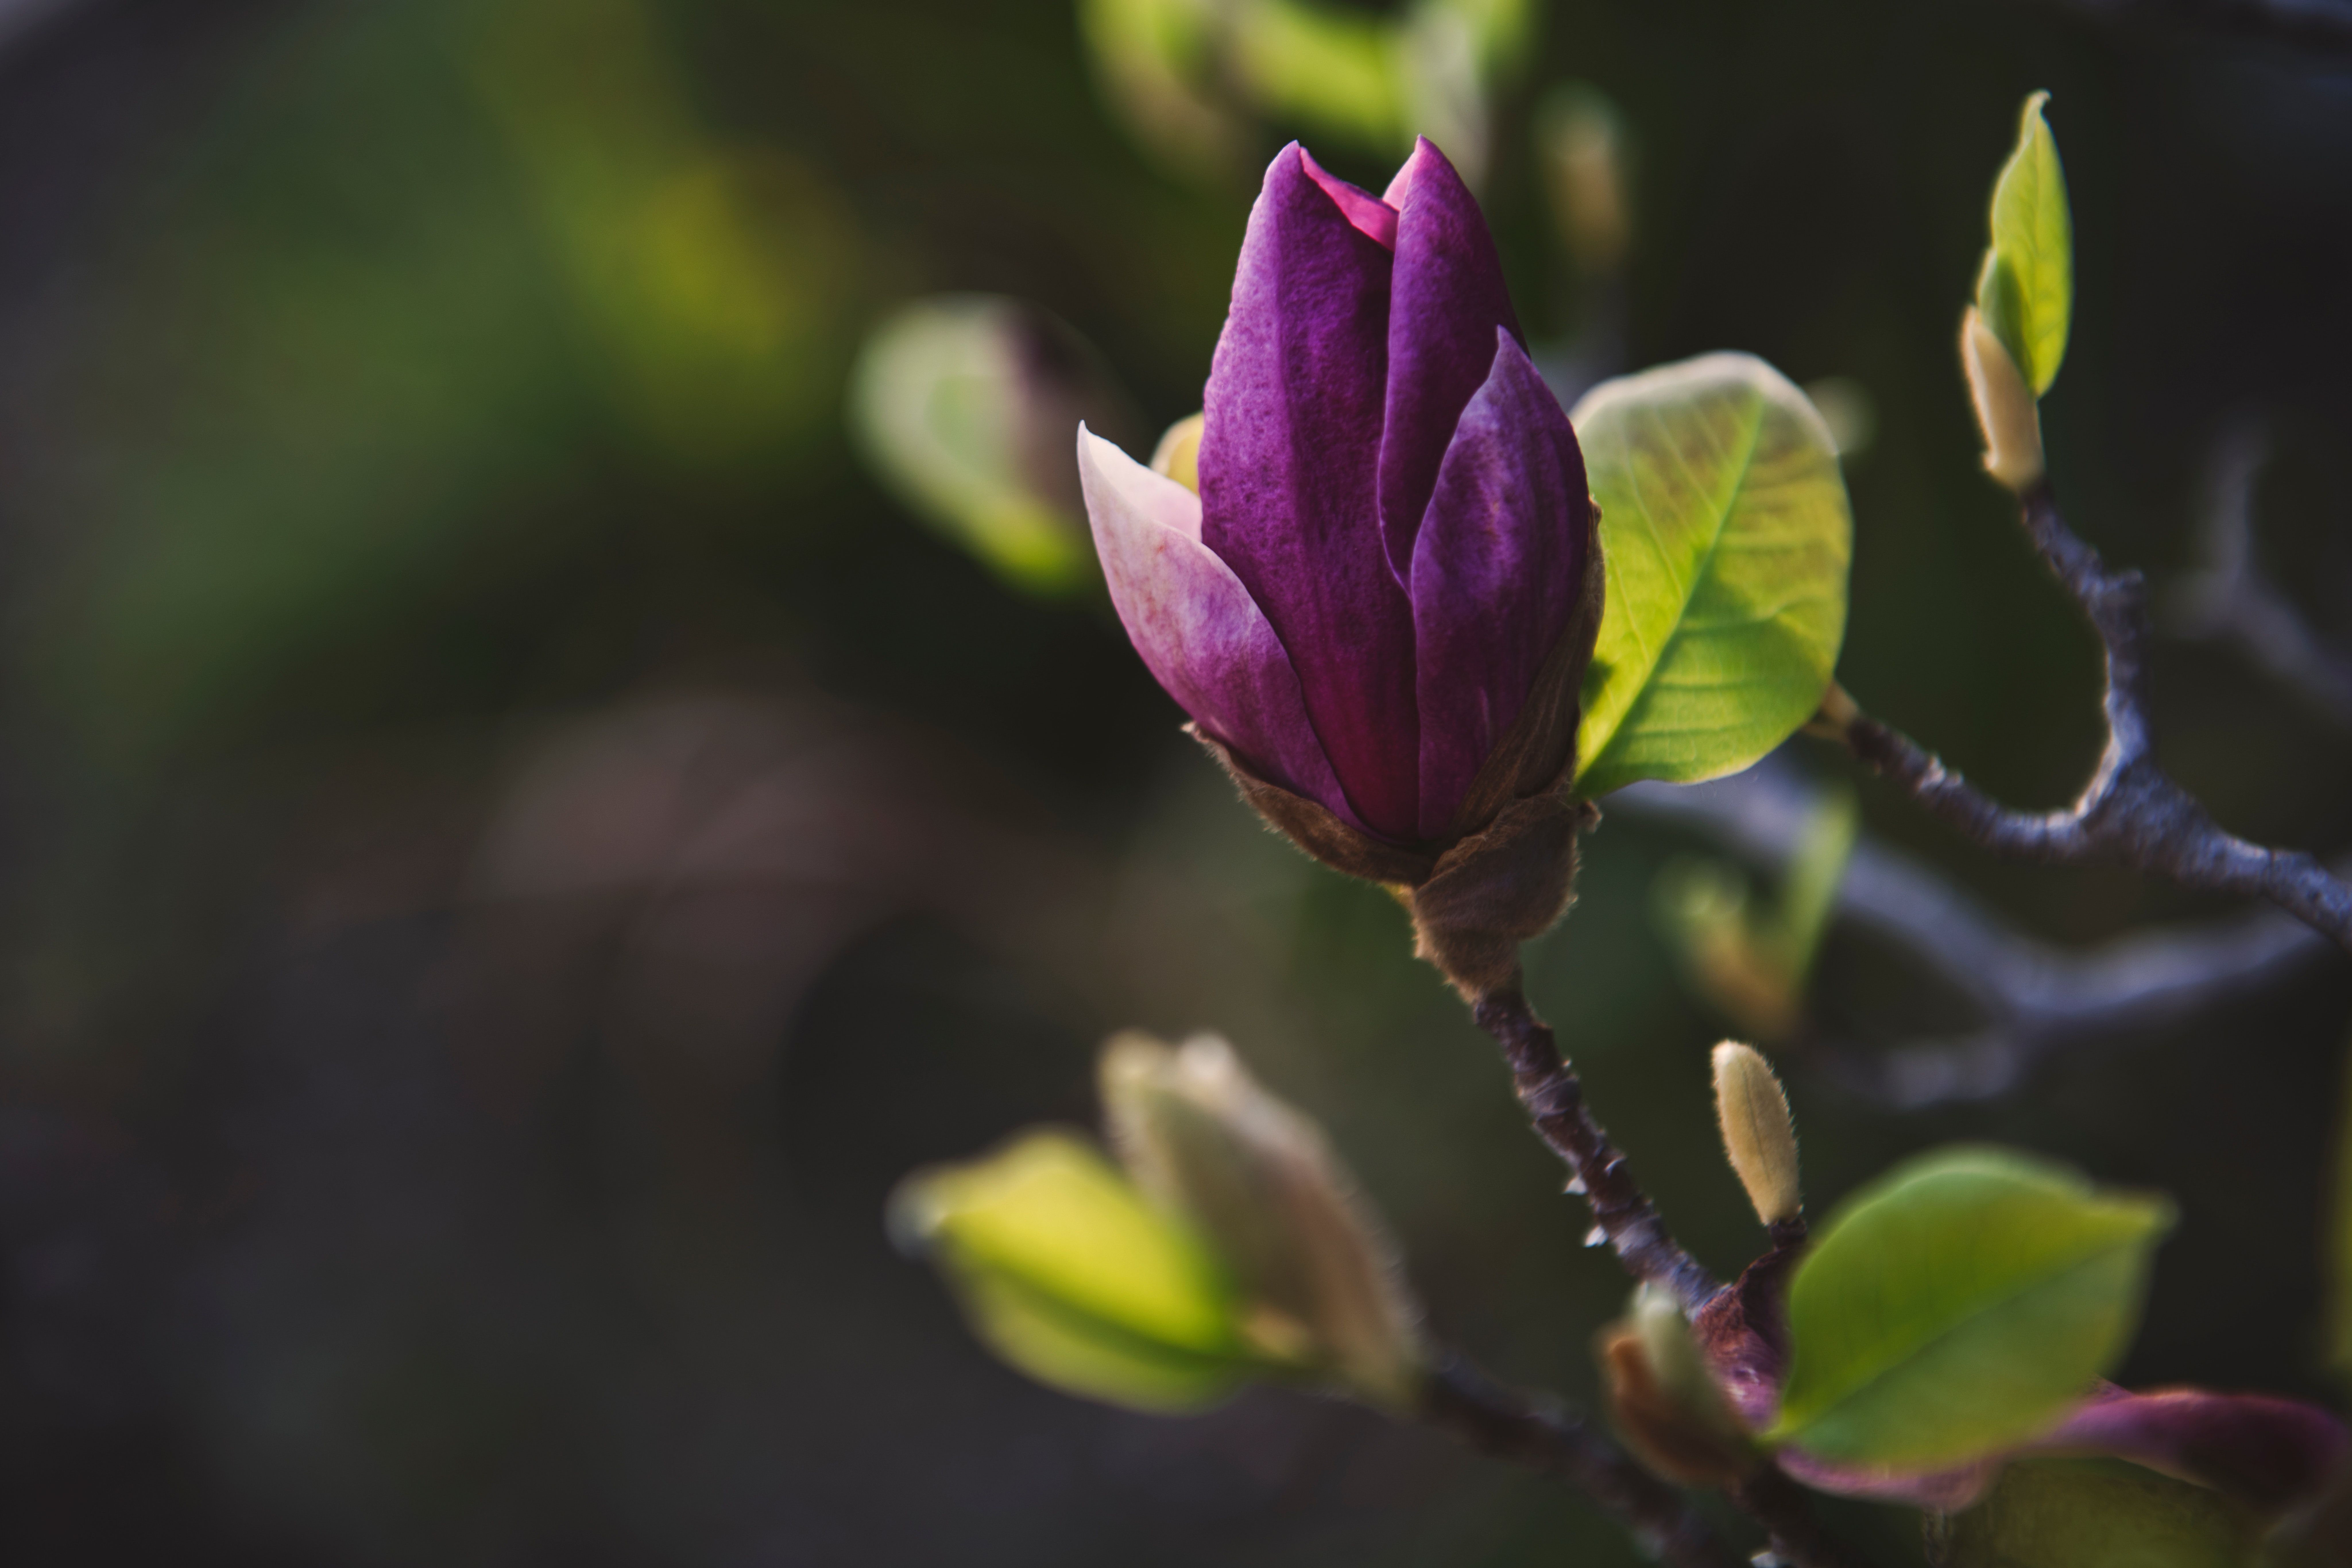
flower, bud, plant, flowering plant, leaf, spring, purple, petal, branch, botany, macro photography, plant stem, photography, blossom, shrub, magnolia, twig, magnolia family, wildflower, gentian family, daphne